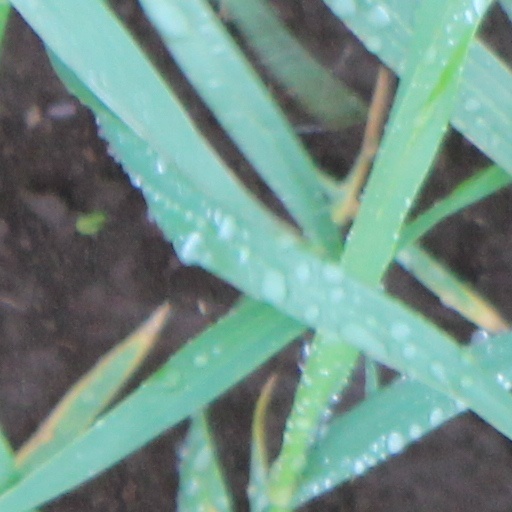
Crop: wheat